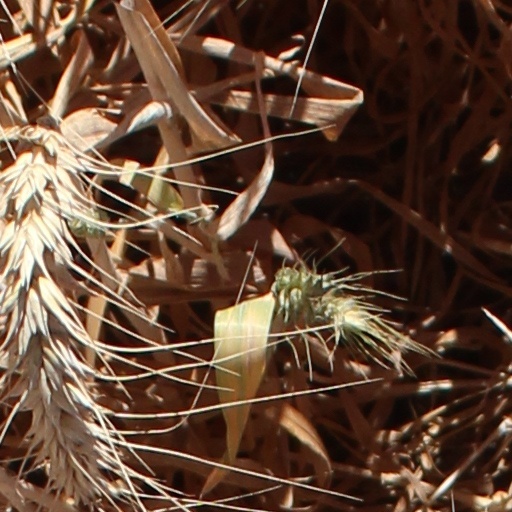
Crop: wheat